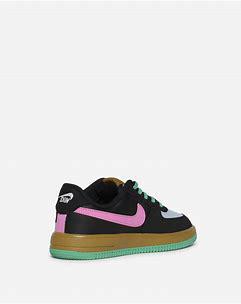
Brand: Nike
Model: Force 1 Easyon